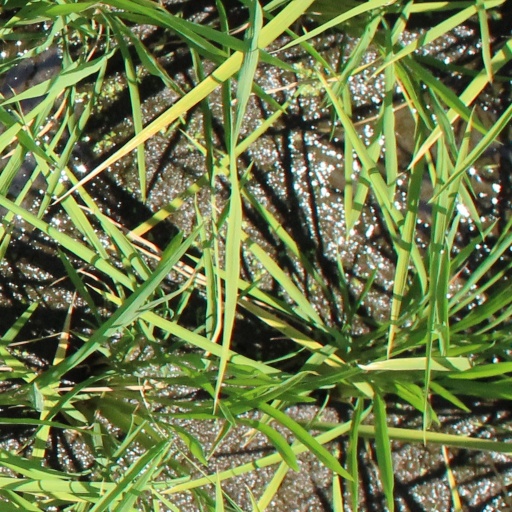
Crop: rice